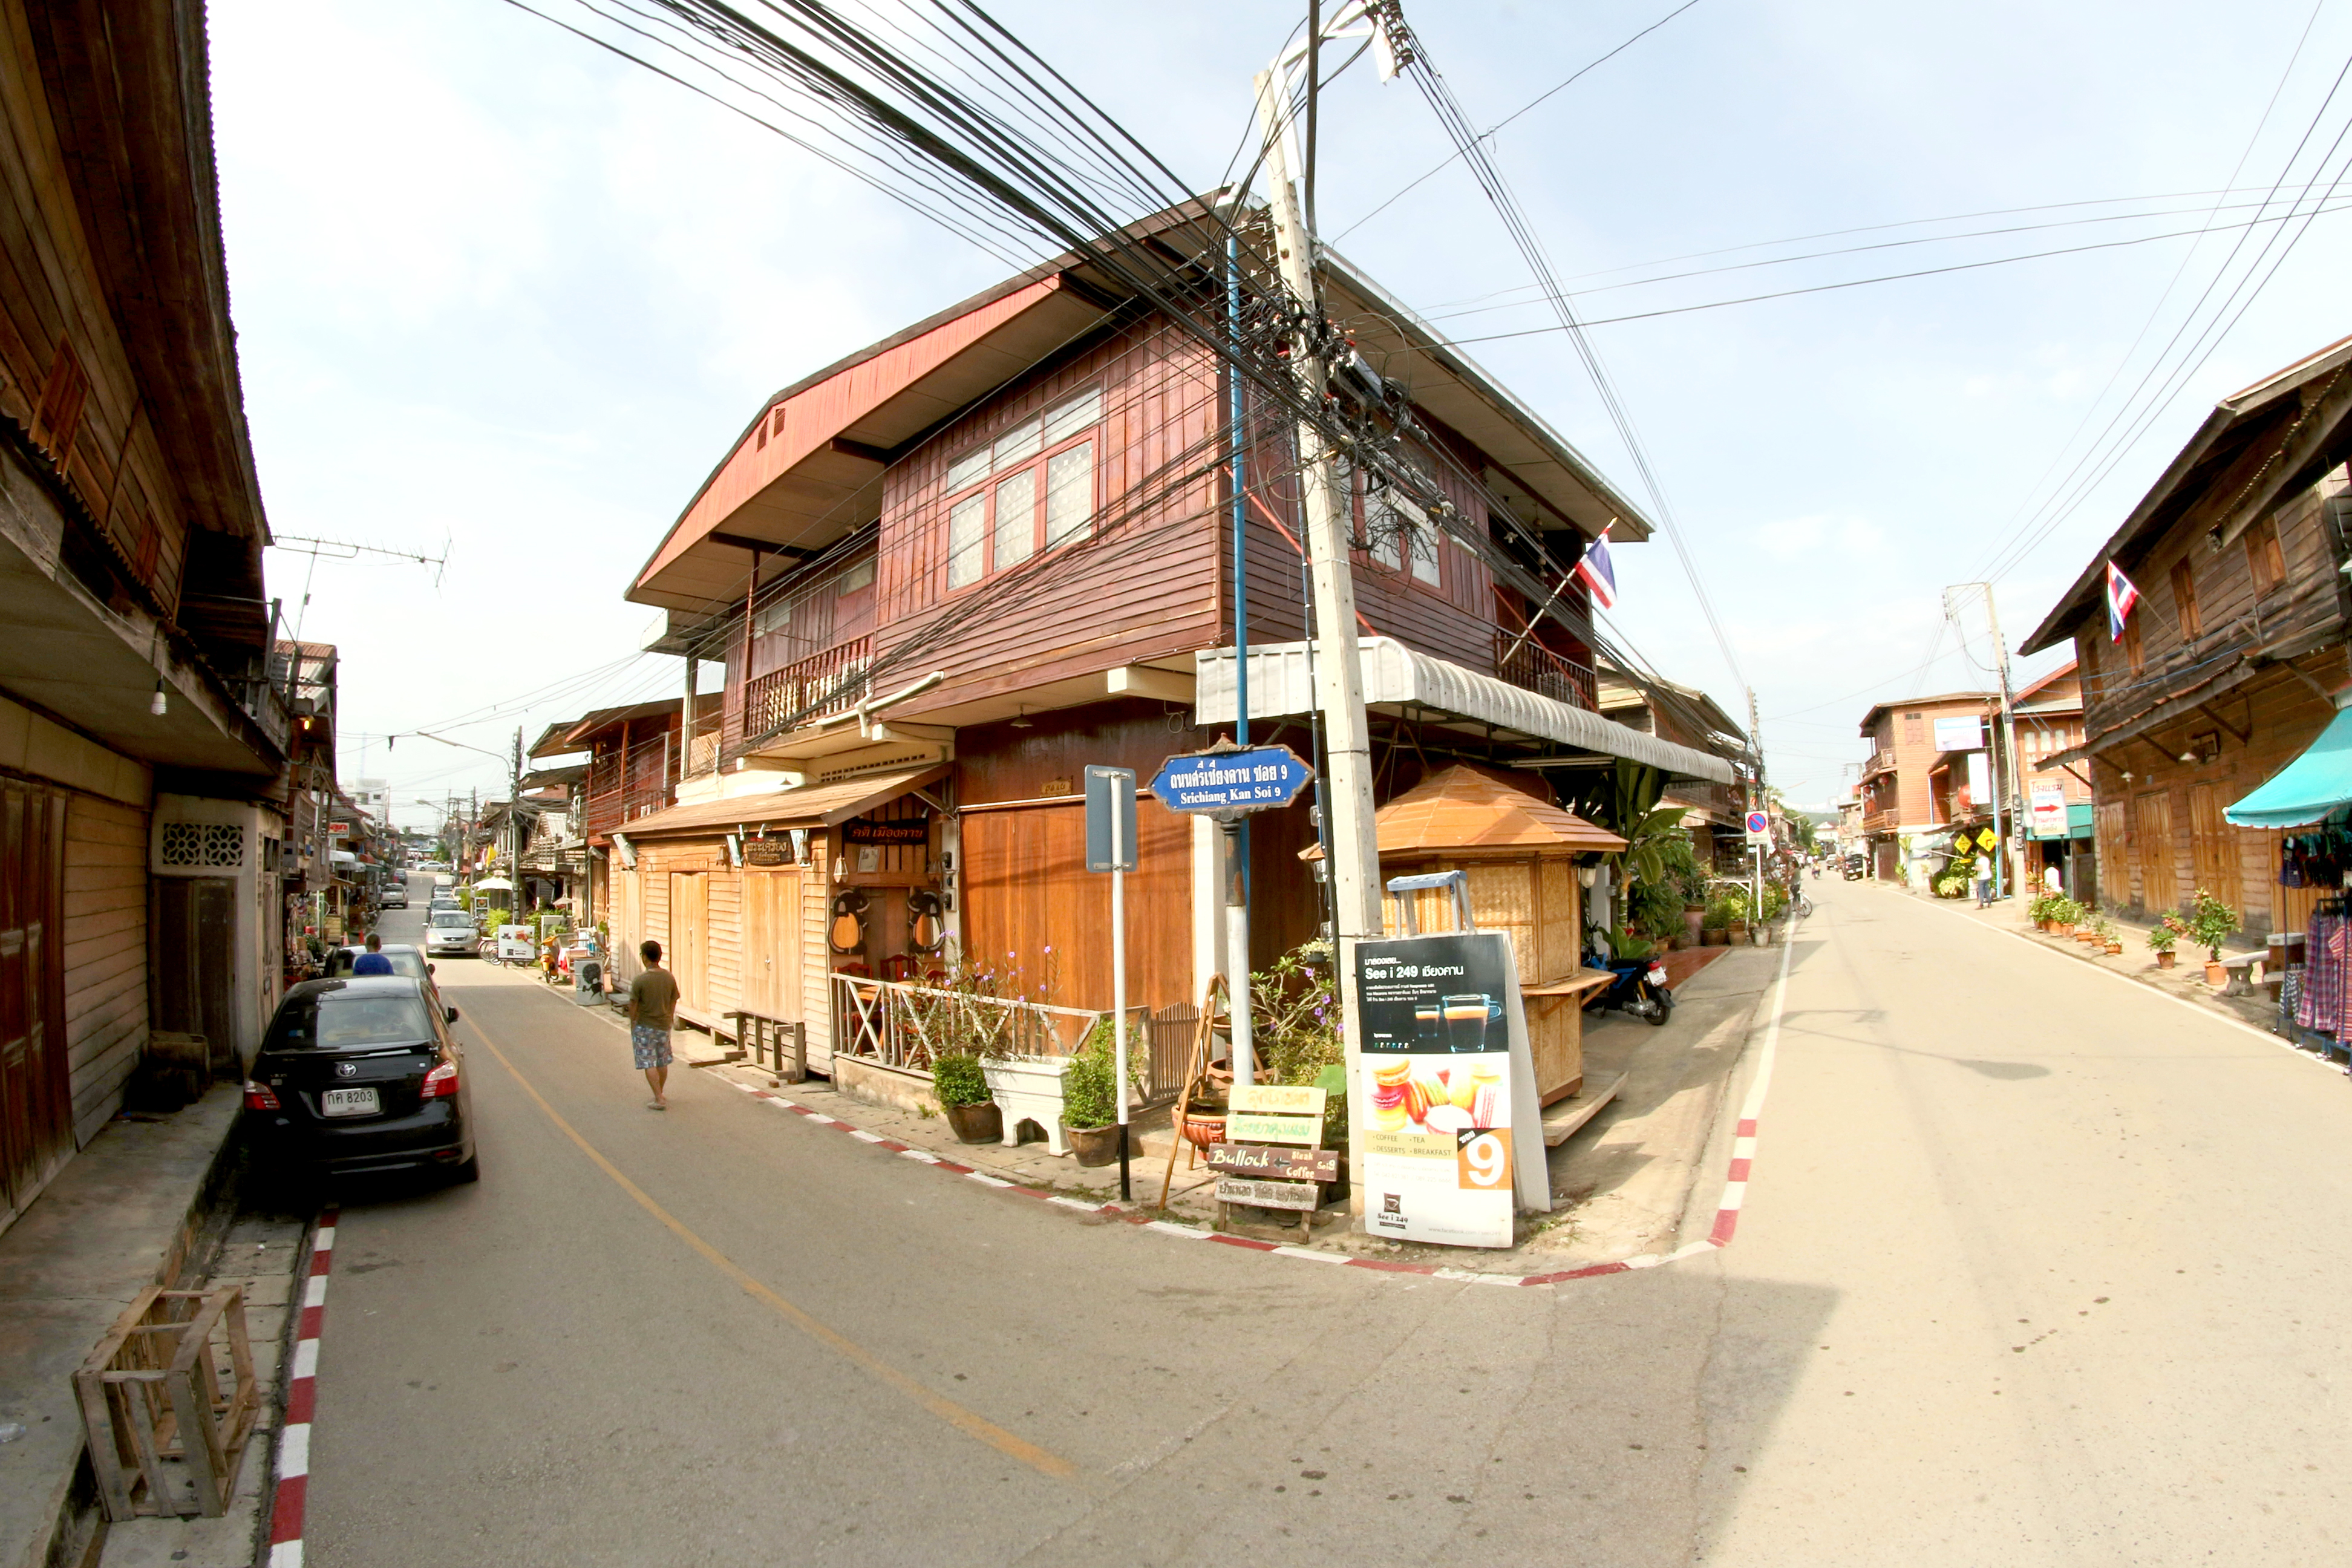
travel, khan, wood, old, tourism, house, local, road, town, background, tourist, wooden, retro, window, village, antique, view, river, wall, destination, rural, architecture, home, building, landscape, neighbourhood, residential area, street, transport, city, sky, lane